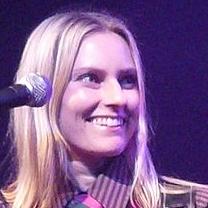
Age: 47